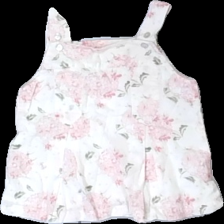
View: front
Type: Dress
Category: Children
Brand: Noa Noa Mellan
Colors: White, Pink
Material: 100% cotton
Pattern: Floral print
Cut: Regular
Size: 104
Season: All
Stains: Minor
Damage: Small stain
Damage location: middle center
Price range: <50
Recommended usage: Reuse